Dominic A. Antonelli

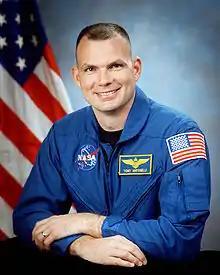
Antonelli in November 2000

Dominic Anthony "Tony" Antonelli (born August 23, 1967) is a retired NASA astronaut. Antonelli was born in Detroit, Michigan, but was raised in both Indiana and North Carolina. He is married and has two children.